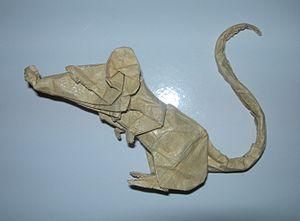
Rat en origami, modèle d'Éric Joisel
En origami, il existe diverses préparations du papier pour pouvoir plier chaque modèle dans de bonnes conditions, ainsi qu'avoir un rendu final aussi bon que possible. Selon la méthode, le papier peut être préparé avant, après, mais aussi durant le pliage.